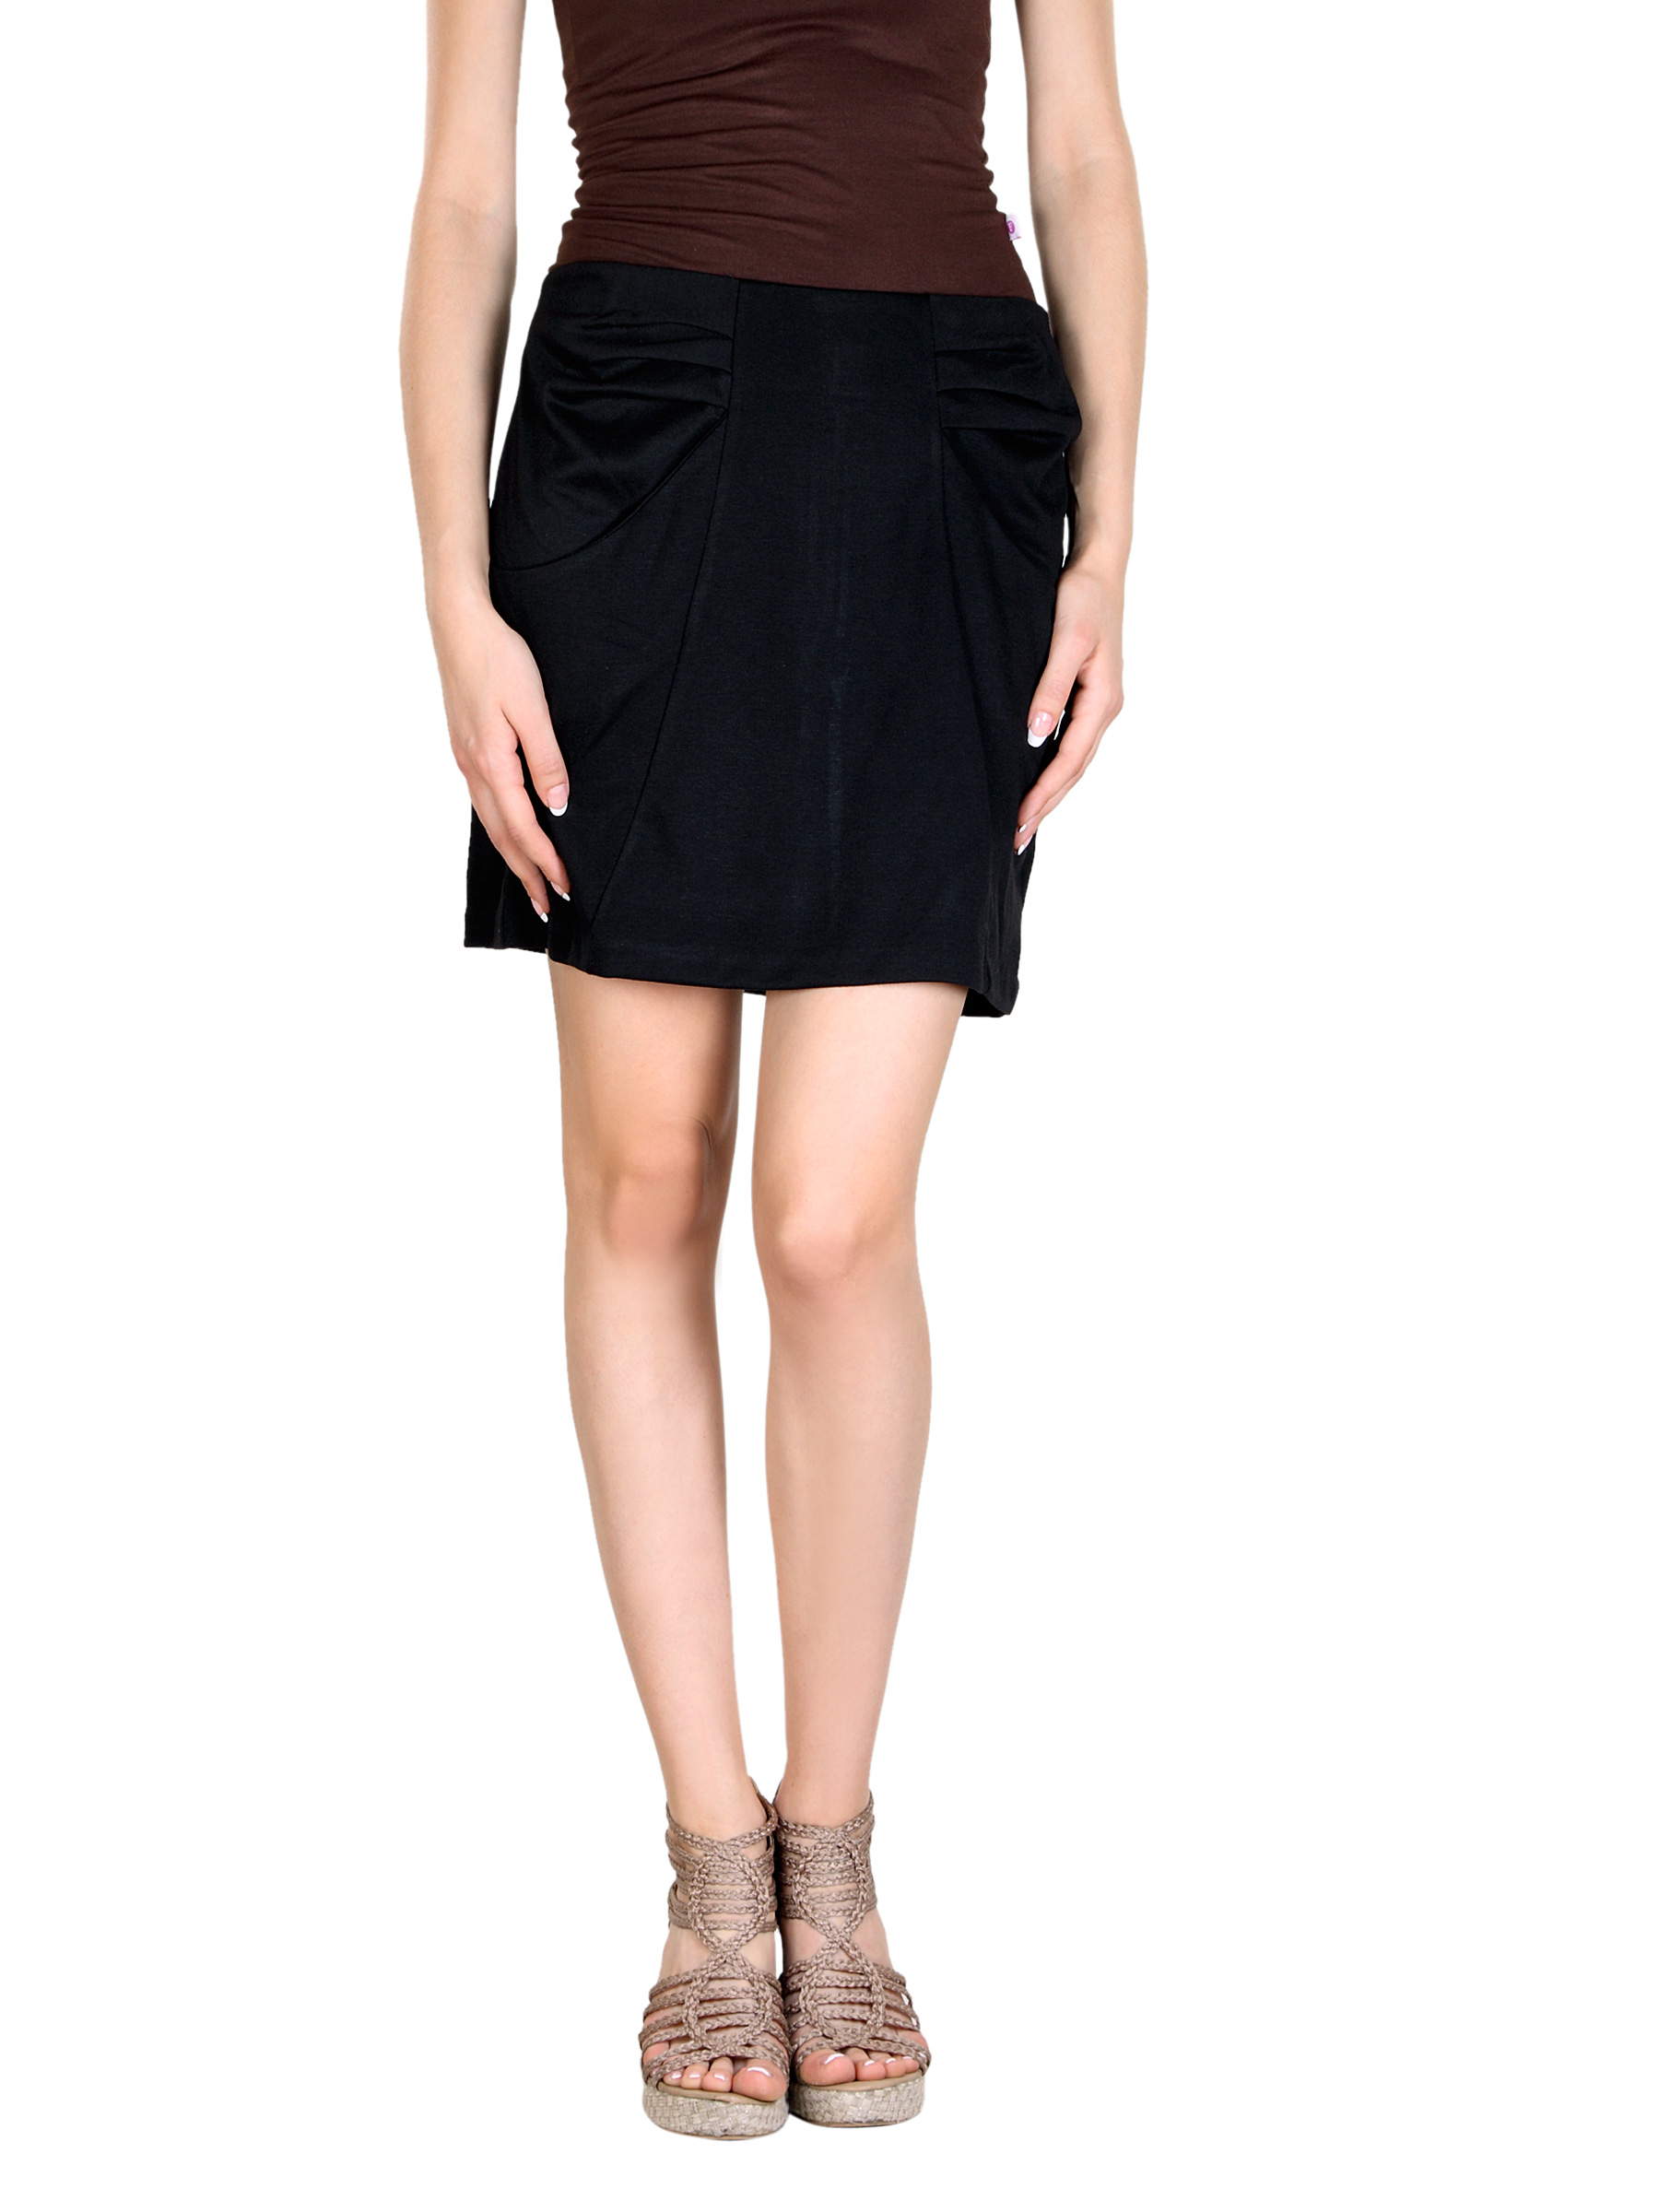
Tonga Women Black Skirt
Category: Apparel / Bottomwear / Skirts
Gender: Women
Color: Black
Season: Summer 2012
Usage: Formal